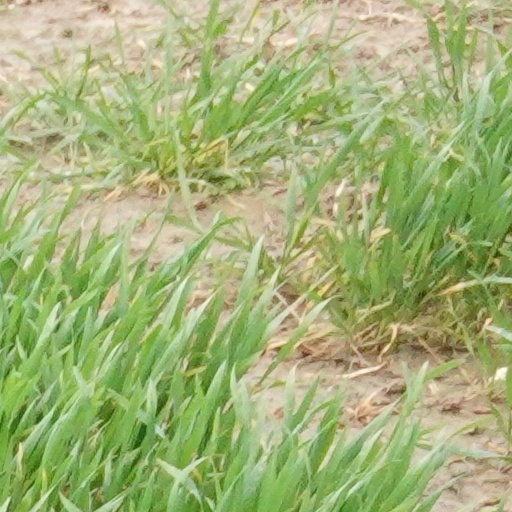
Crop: wheat